Rocky road (dessert)

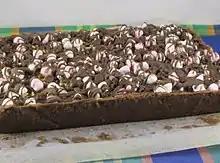
American rocky road brownies

The most popular version of rocky road in the U.S. is in ice cream form, which consists of chocolate ice cream, marshmallows (or sometimes a "marshmallow swirl"), and nuts.